Shibli Rubayat Ul Islam

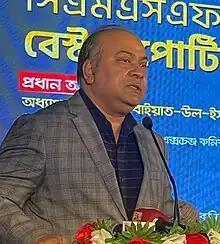
Islam at Dhaka Club (2023)

Shibli Rubayat Ul Islam (born on 1 January 1968) is a former controversial chairman of the Bangladesh Securities and Exchange Commission. He is the former chairman and dean of the Faculty of Business Studies at the University of Dhaka. He is treasurer of Dhaka University Central Students' Union.